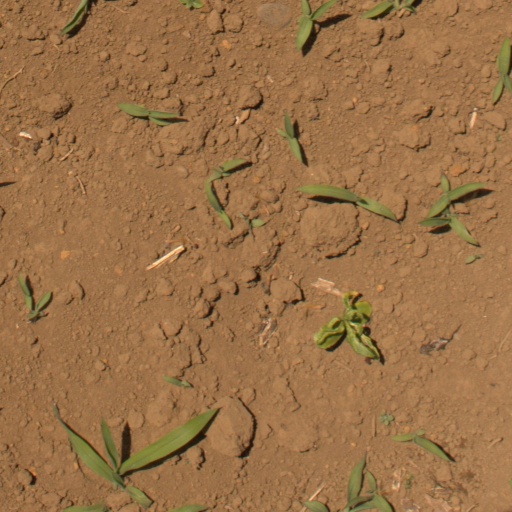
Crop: Jerusalem artichoke